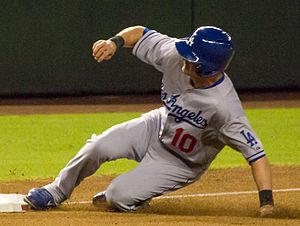
Michael Brian Young est un joueur de champ intérieur au baseball. Il joue dans les Ligues majeures de 2000 à 2013, passant 13 de ses 14 saisons chez les Rangers du Texas.